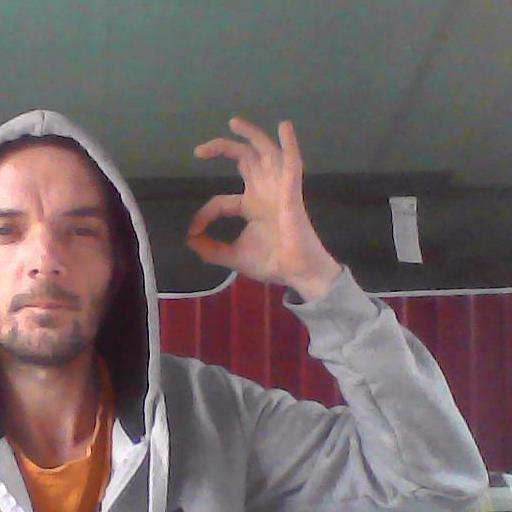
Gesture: ok